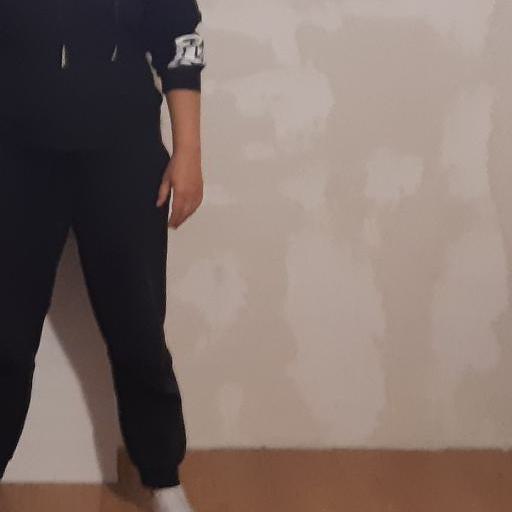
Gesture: no_gesture